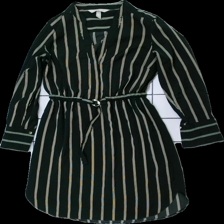
View: front
Type: Dress
Category: Ladies
Brand: H&M
Colors: Black, Brown, White
Material: 100% polyester
Pattern: Striped
Cut: V-collar
Size: 36
Season: All
Price range: 50-100
Recommended usage: Reuse
Description: randig klänning med midje band